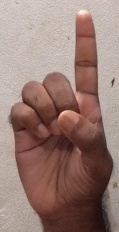
ASL sign: D